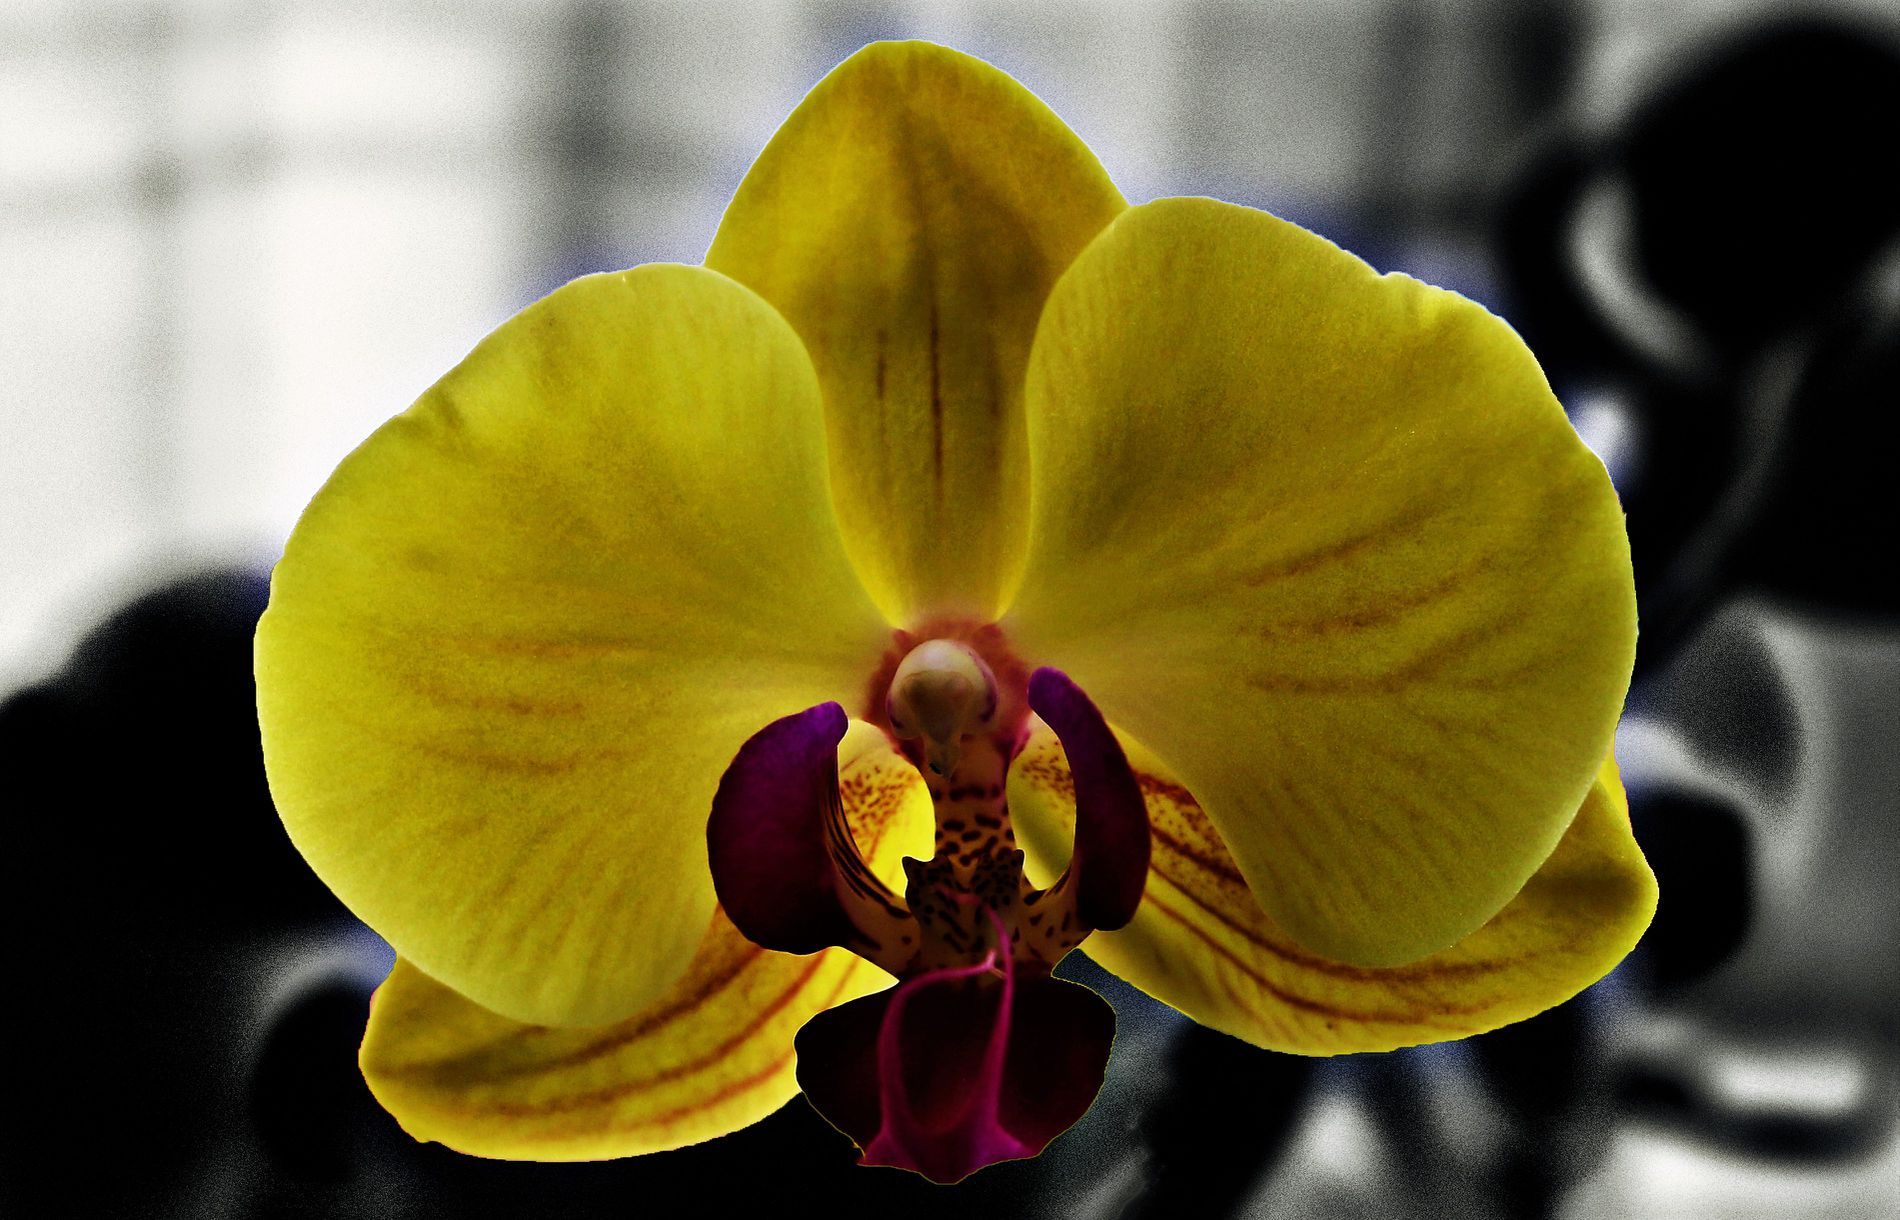
Orchid Glow
A striking yellow orchid with deep purple details captured against a monochrome, blurred background.
Photographed from the front and in close-up, the orchid appears resplendent and colorful, starkly contrasting with the grayscale surroundings. The vivid yellow petals of the orchid contrast with the muted environment, making the subject even more beautiful. The mood is calm and artistic, featuring a cool black-and-white backdrop set against a warm, bold floral color scheme.
Labels: Flower, Plant, Orchid, Petal, Geranium, Blurry background, Pollen
Camera: Canon Canon EOS 70D
Lens: EF-S18-135mm f/3.5-5.6 IS STM
Aperture: F4.5
Exposure: 1/50 sec
ISO: 125
Focal length: 35.0 mm